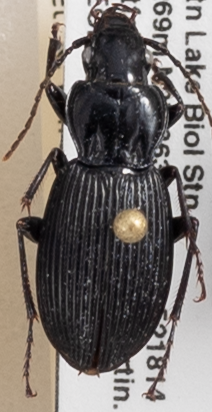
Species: Pterostichus lachrymosus
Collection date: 2018-08-28
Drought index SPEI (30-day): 1.69
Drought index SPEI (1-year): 0.8
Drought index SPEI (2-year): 0.8